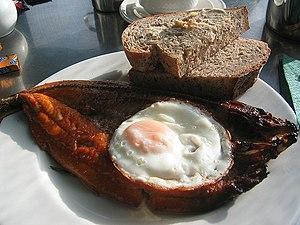
L'histoire du sel commence au moment où l'homme tente de s'impliquer dans la production effective de son alimentation et sa conservation en toutes saisons.